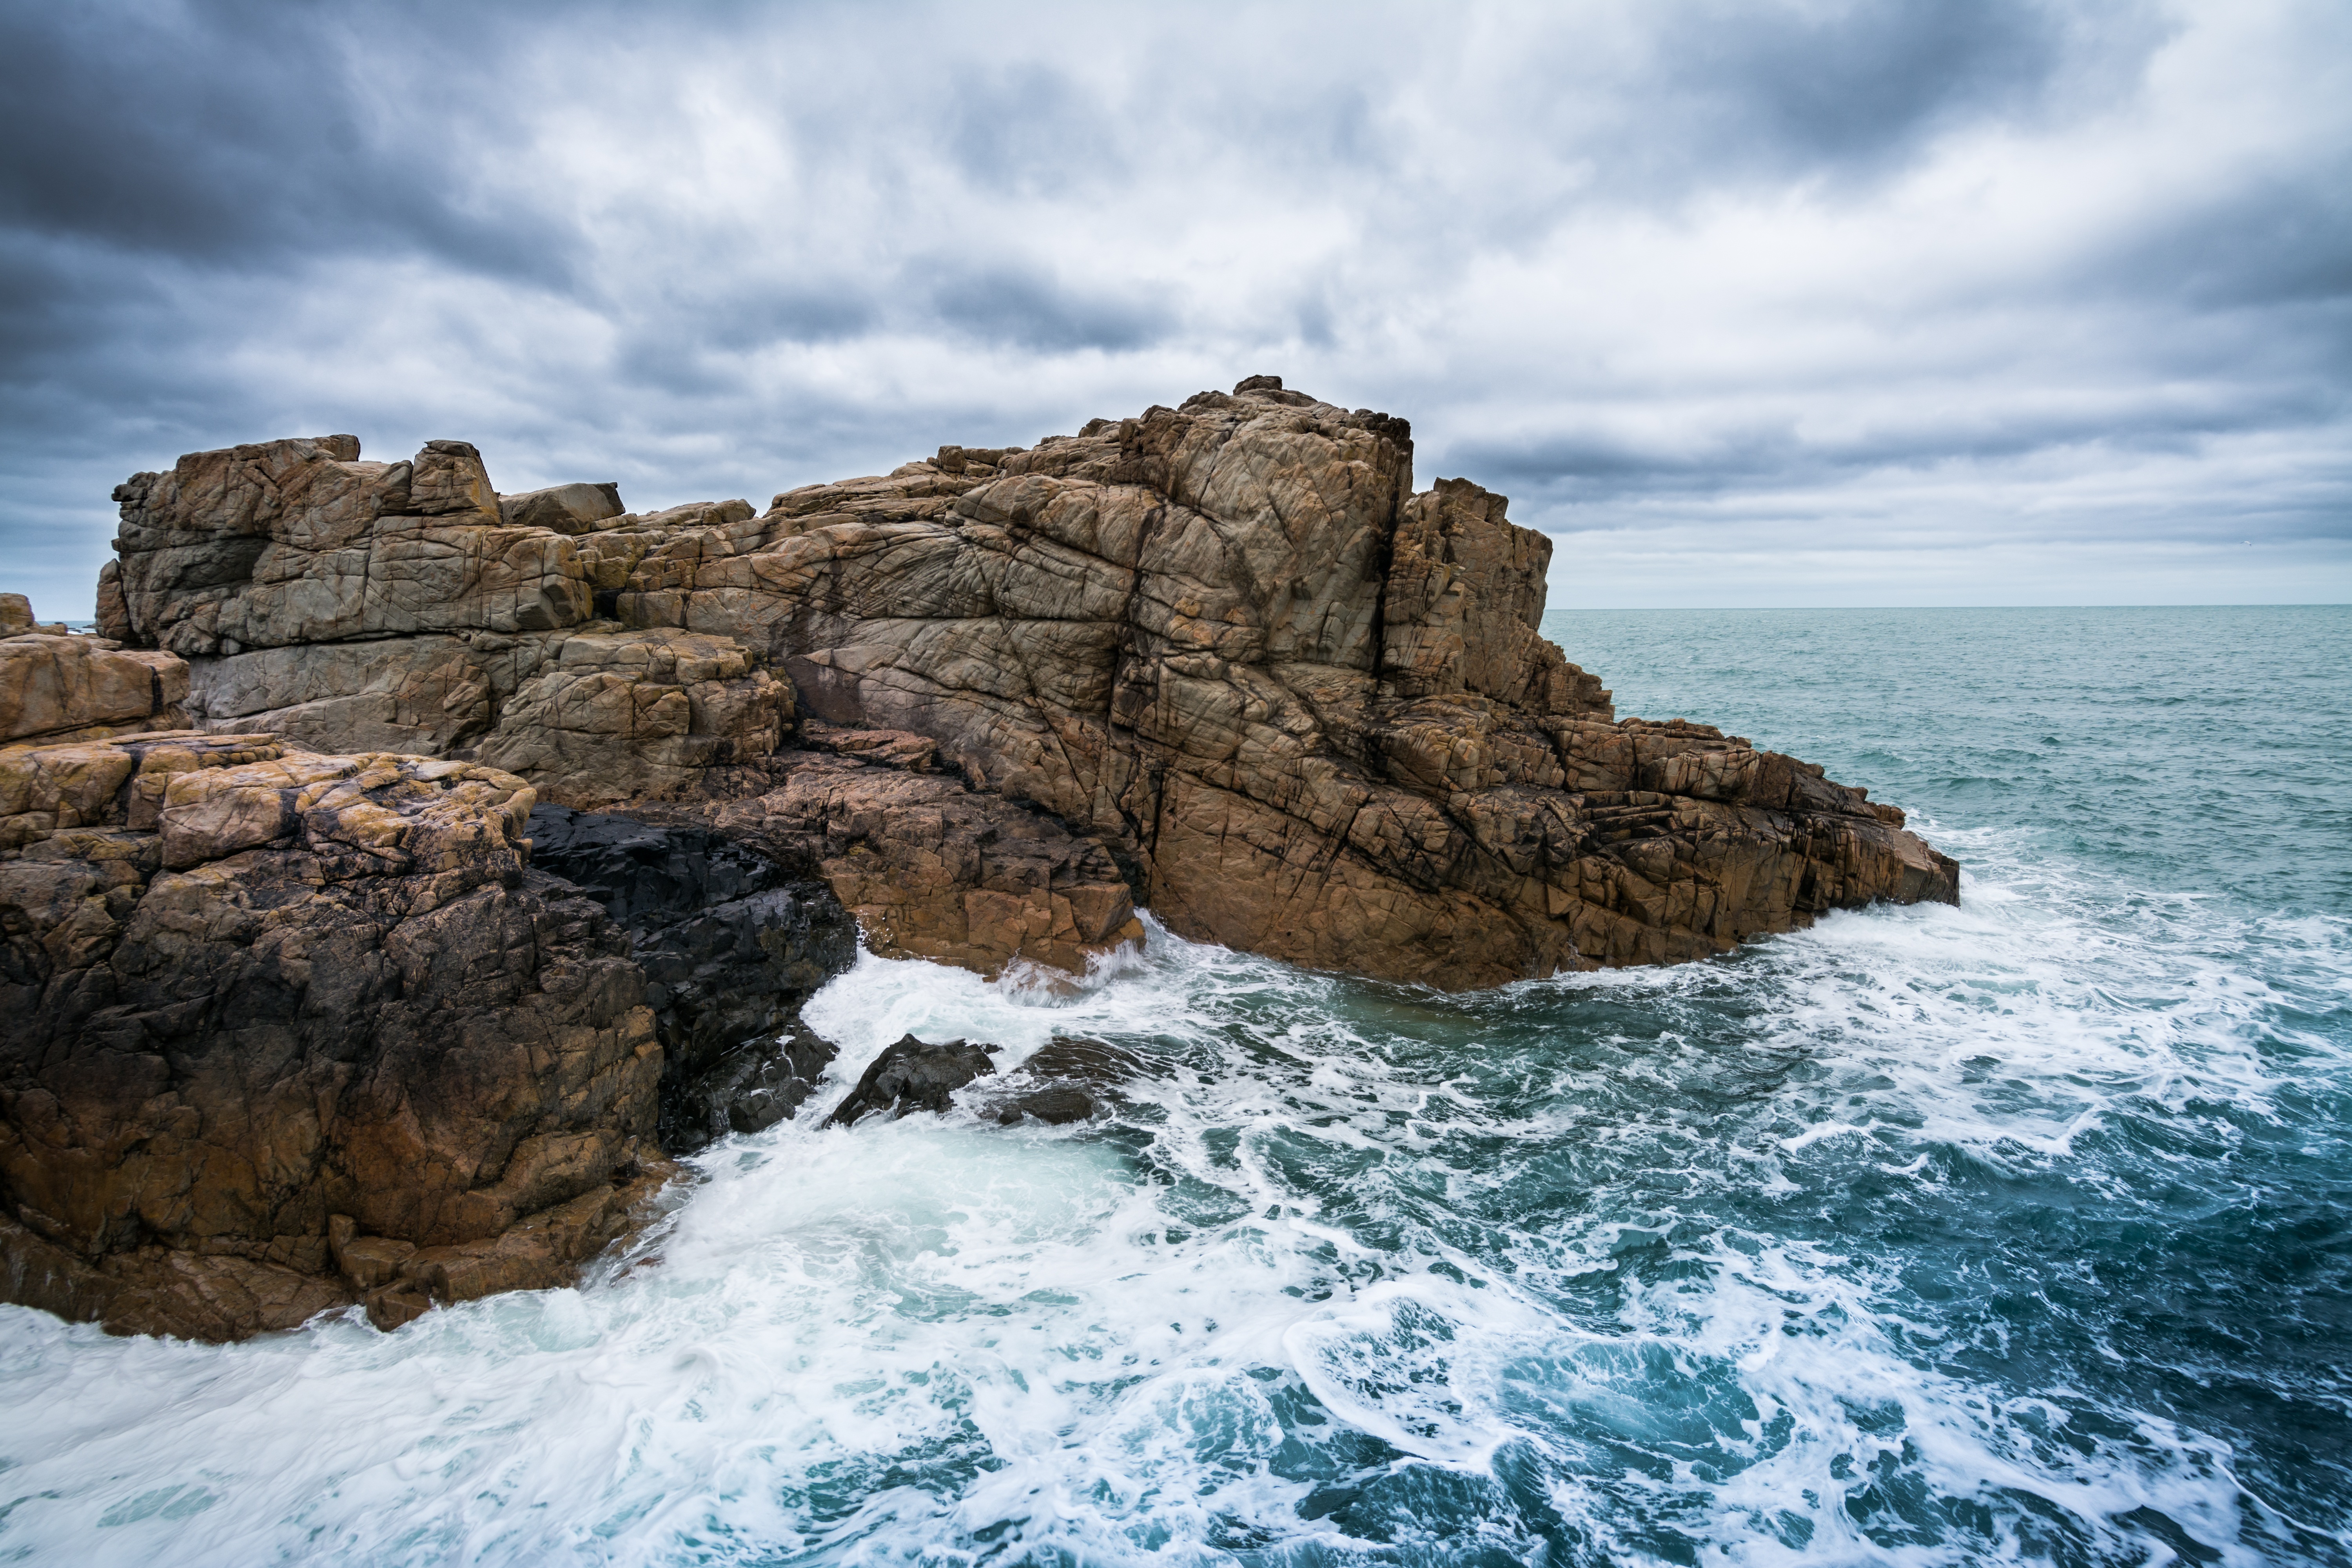
beach, landscape, sea, coast, water, nature, outdoor, rock, ocean, horizon, winter, cloud, sky, shore, wave, wind, coastal, panorama, travel, formation, cliff, france, panoramic, europe, cove, bay, blue, stack, tourism, terrain, material, body of water, waves, clouds, french, geology, aqua, horizontal, atlantic, britain, cote, cape, islet, savage, brittany, bretagne, sky clouds, wind wave